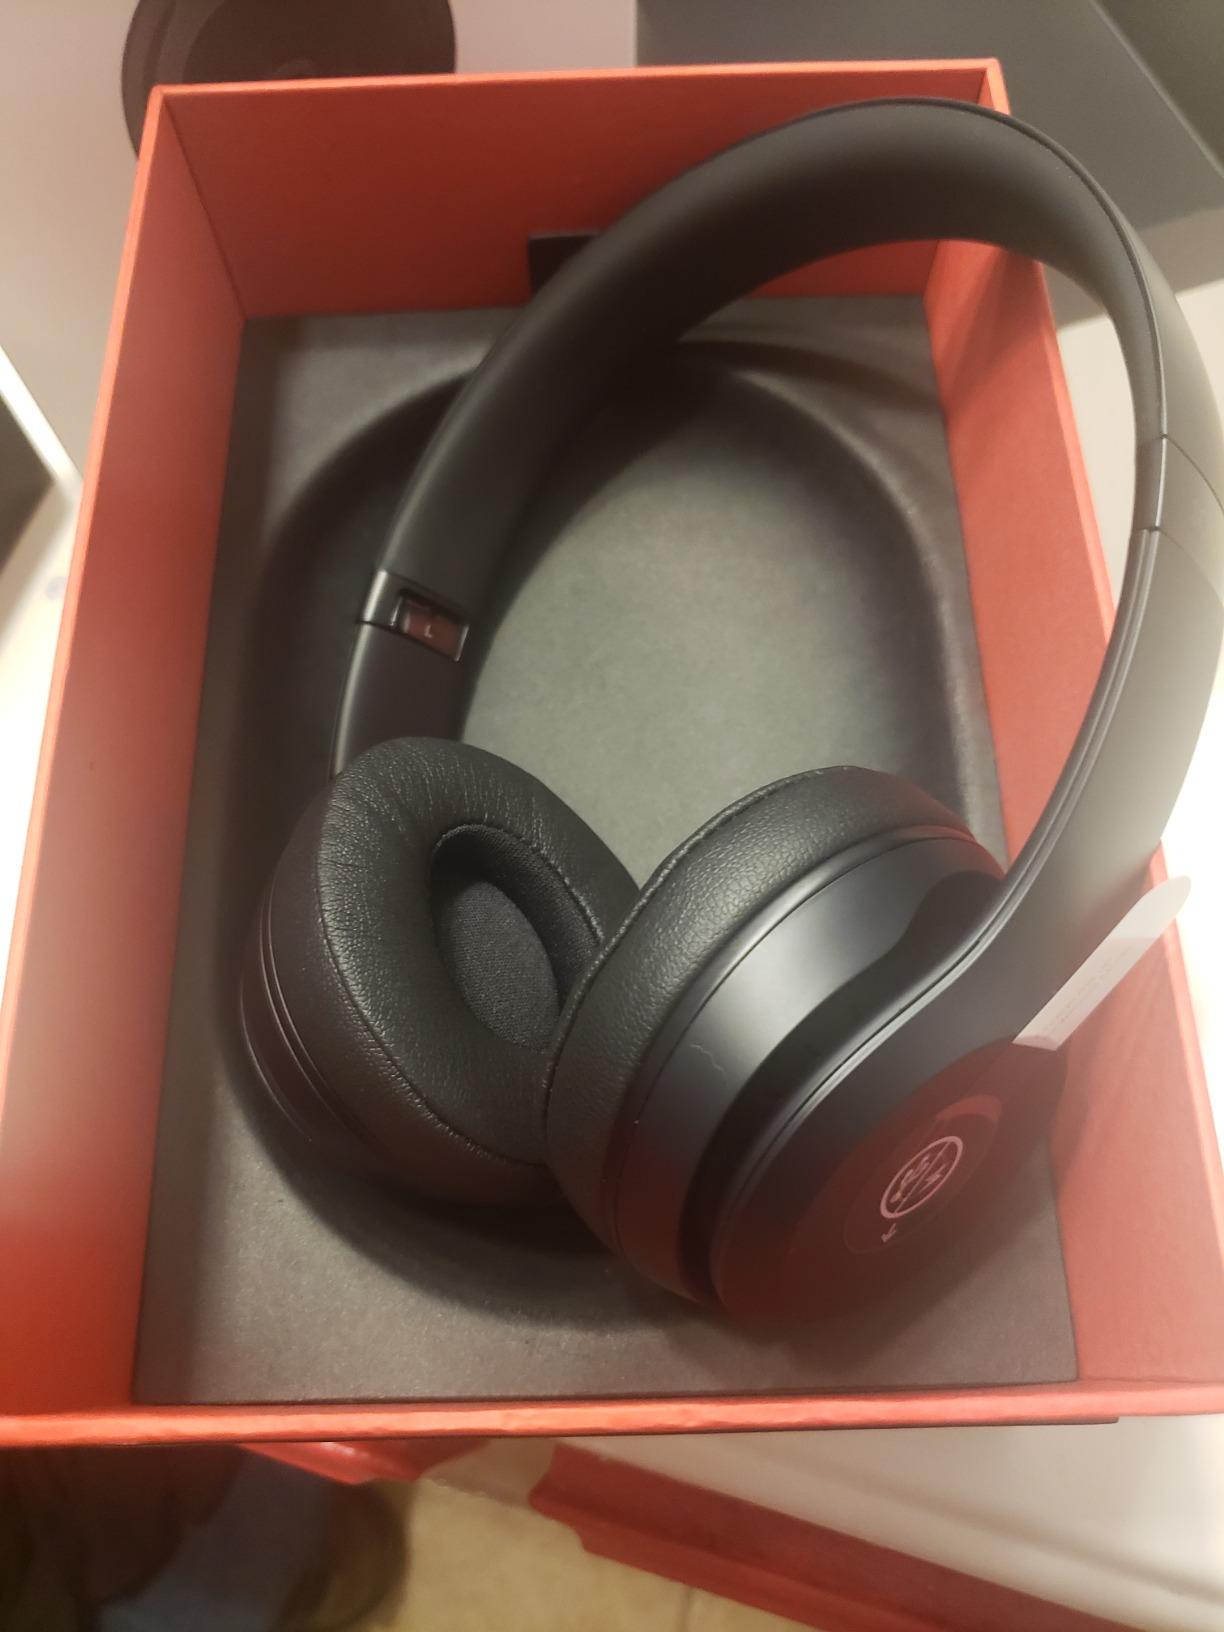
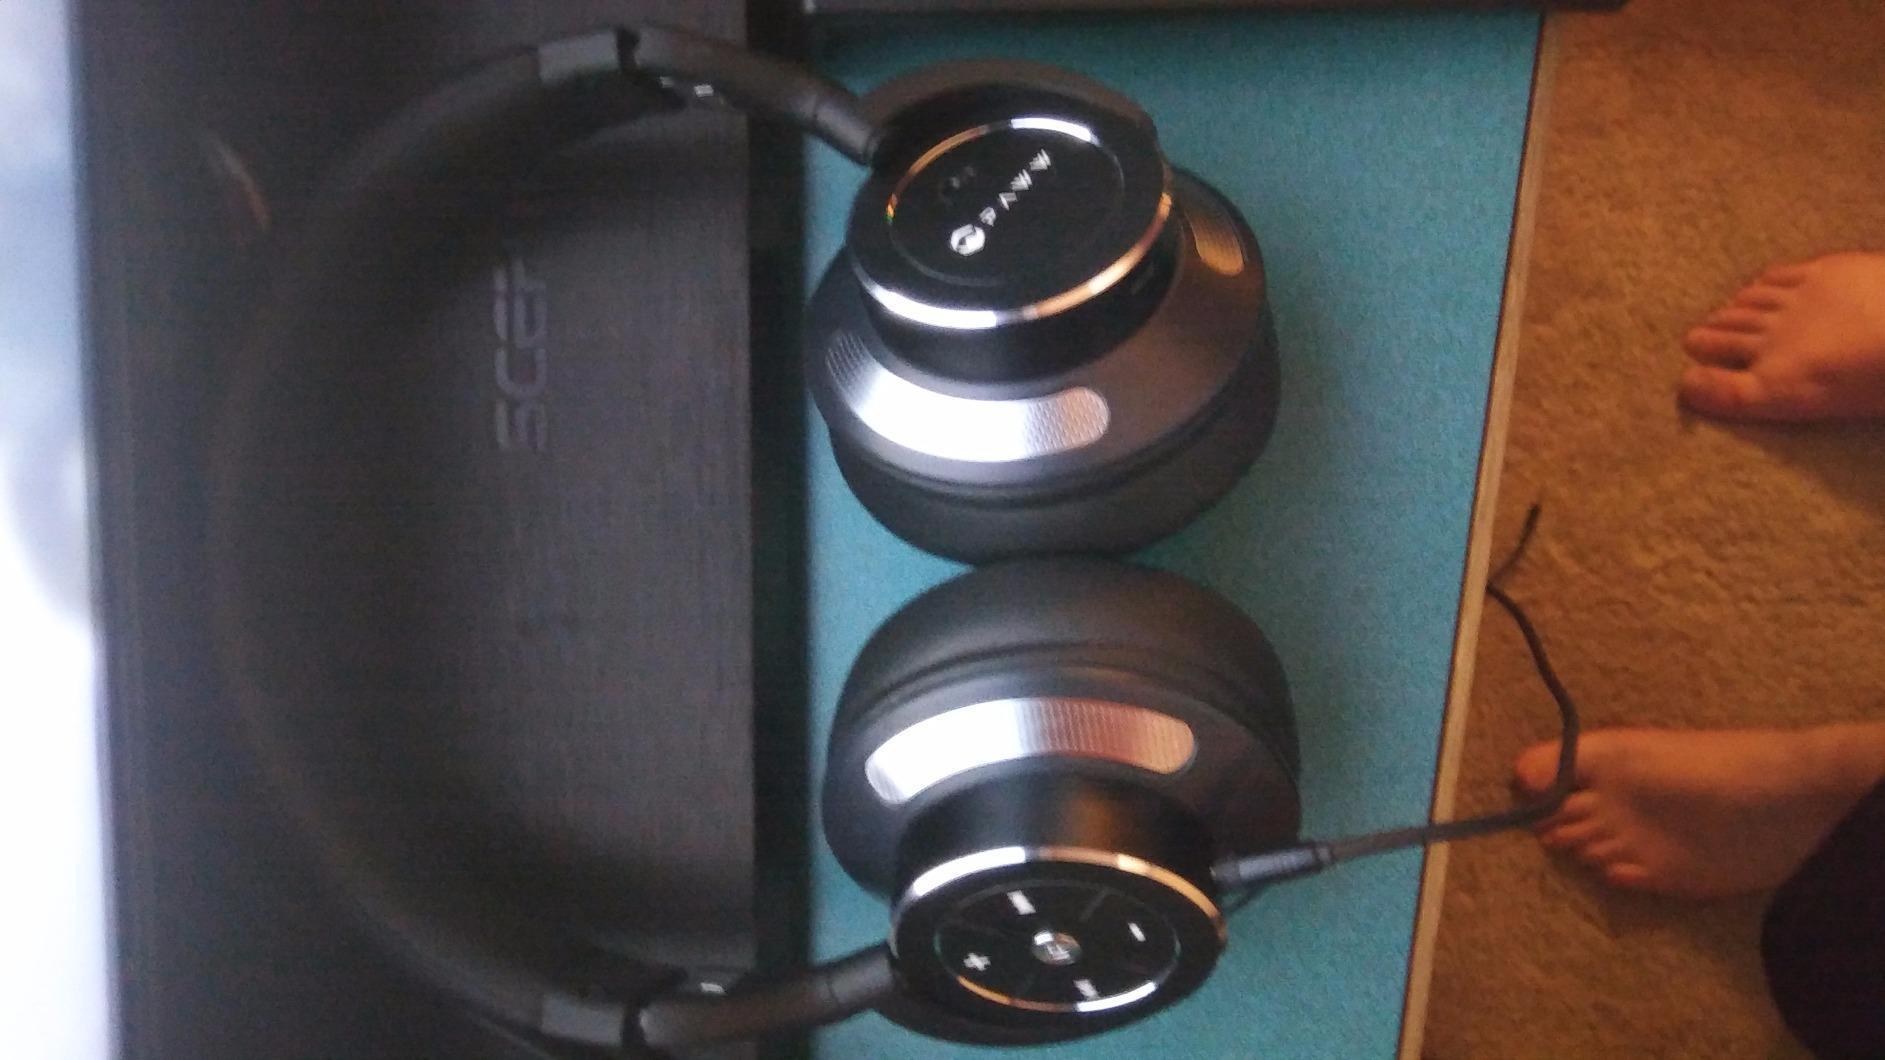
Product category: headphones
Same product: no